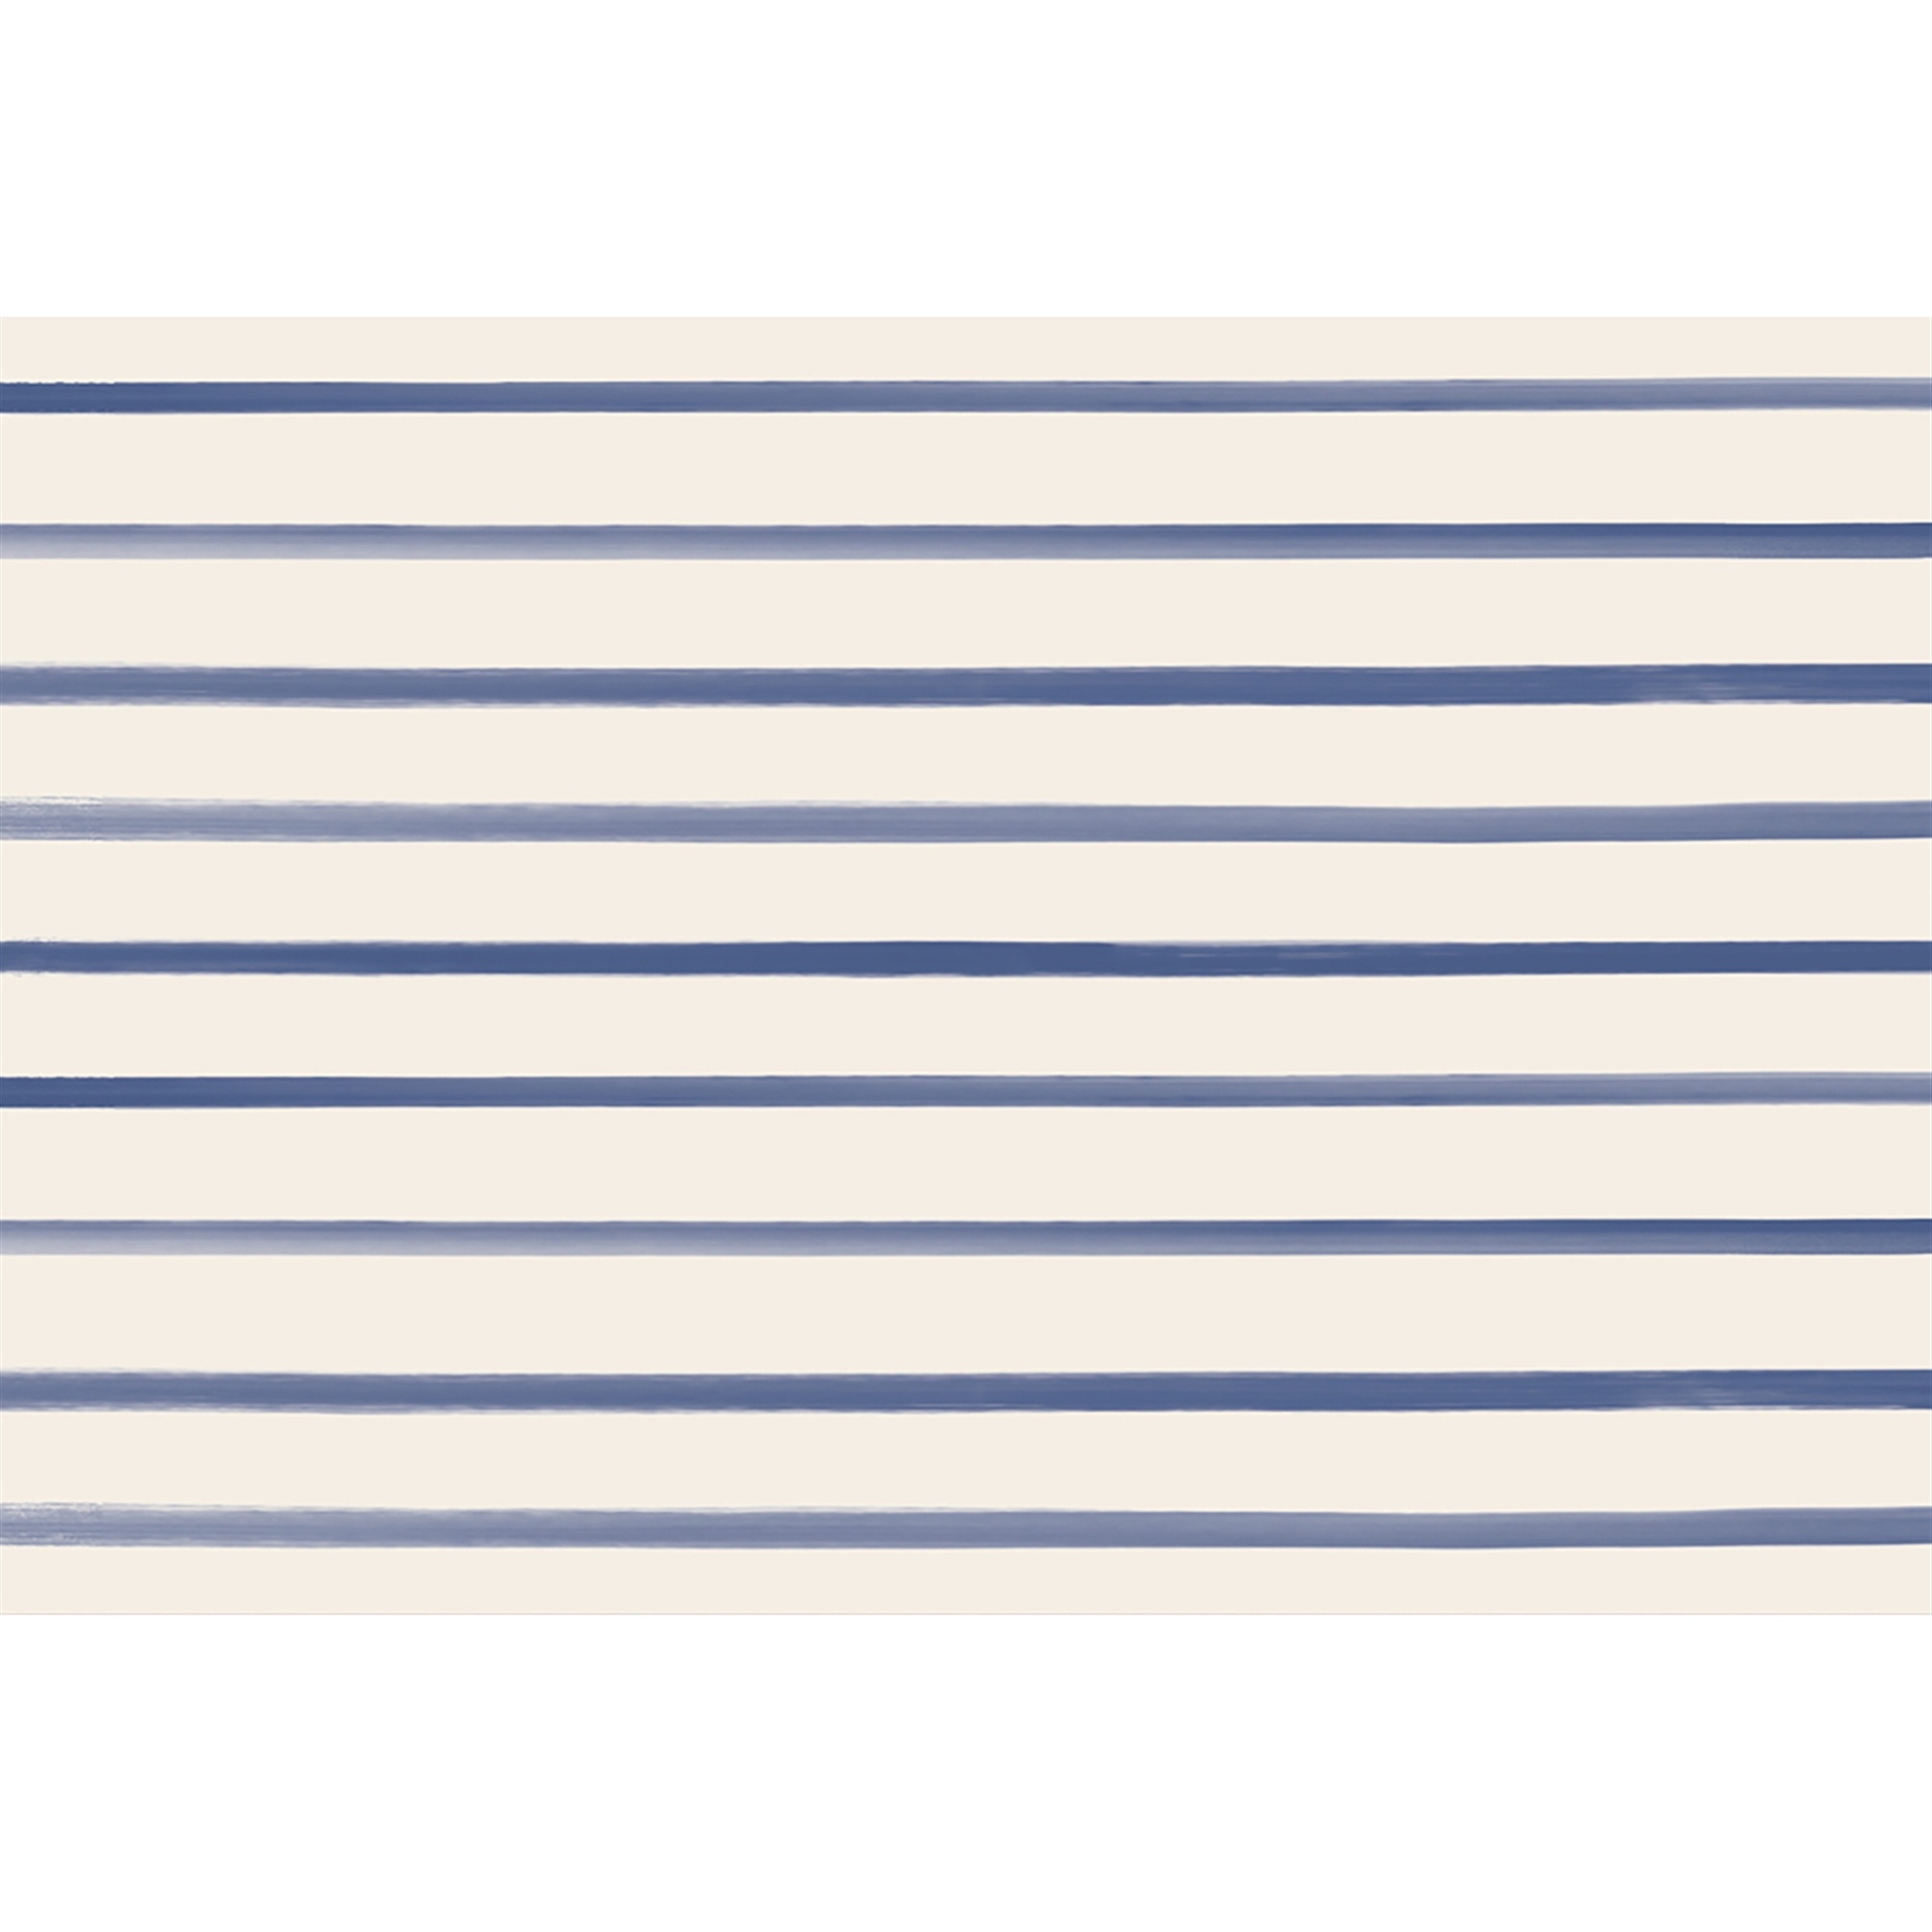
Paper Placemat - Navy Stripe
Pad of 24 made in the USA Length: 12.38 in Width: 18.38 in
Brand: Hester & Cook/Kitchen Papers
Category: Home & Garden > Household Supplies > Household Paper Products